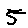
Label: 5